Vilyuy

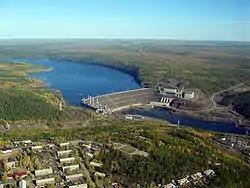
Vilyuy Dam and a hydroelectric station on the river

The Vilyuy ("Bülüü") is a river in Russia, the longest tributary of the Lena. About long, it flows mostly within the Sakha Republic. Its basin covers about .